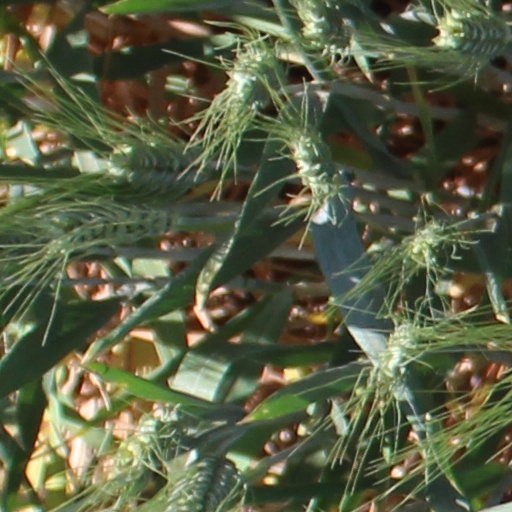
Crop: wheat